Spread of the Latin script

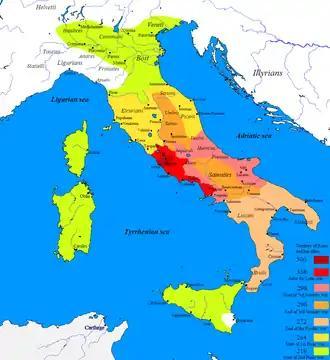
Roman expansion in Italy from 500 BC to 218 BC through the Latin War (light red), Samnite Wars (pink/orange), Pyrrhic War (beige), and First and Second Punic War (yellow and green). Cisalpine Gaul (238-146 BC) and Alpine valleys (16-7 BC) were later added. The Roman Republic in 500 BC is marked with dark red. Roman expansion in Italy spread the Latin script

Along with the Latin language, the Latin writing system first spread over the Italian Peninsula with the rise of the Roman Republic from the 4th to the 1st century BCE. By the 4th century, the Latin alphabet had been standardised by the city of Rome and begun to dominate Latium. Other local alphabets in Latium fell into disuse, particularly after the Latin War (340–338 BCE). There is evidence for a phase of bilingualism and digraphia in the late 4th and 3rd centuries in Etruria, Campania, Umbria, and most other Central Italian regions that were conquered by the Romans (primarily during the Samnite Wars of 343–290 BCE), or maintained frequent contact with the Romans and other Latins, who set up numerous "coloniae" in annexed and allied territories. The participation of Italic peoples in the Roman army accelerated the Romanisation and Latinisation process.